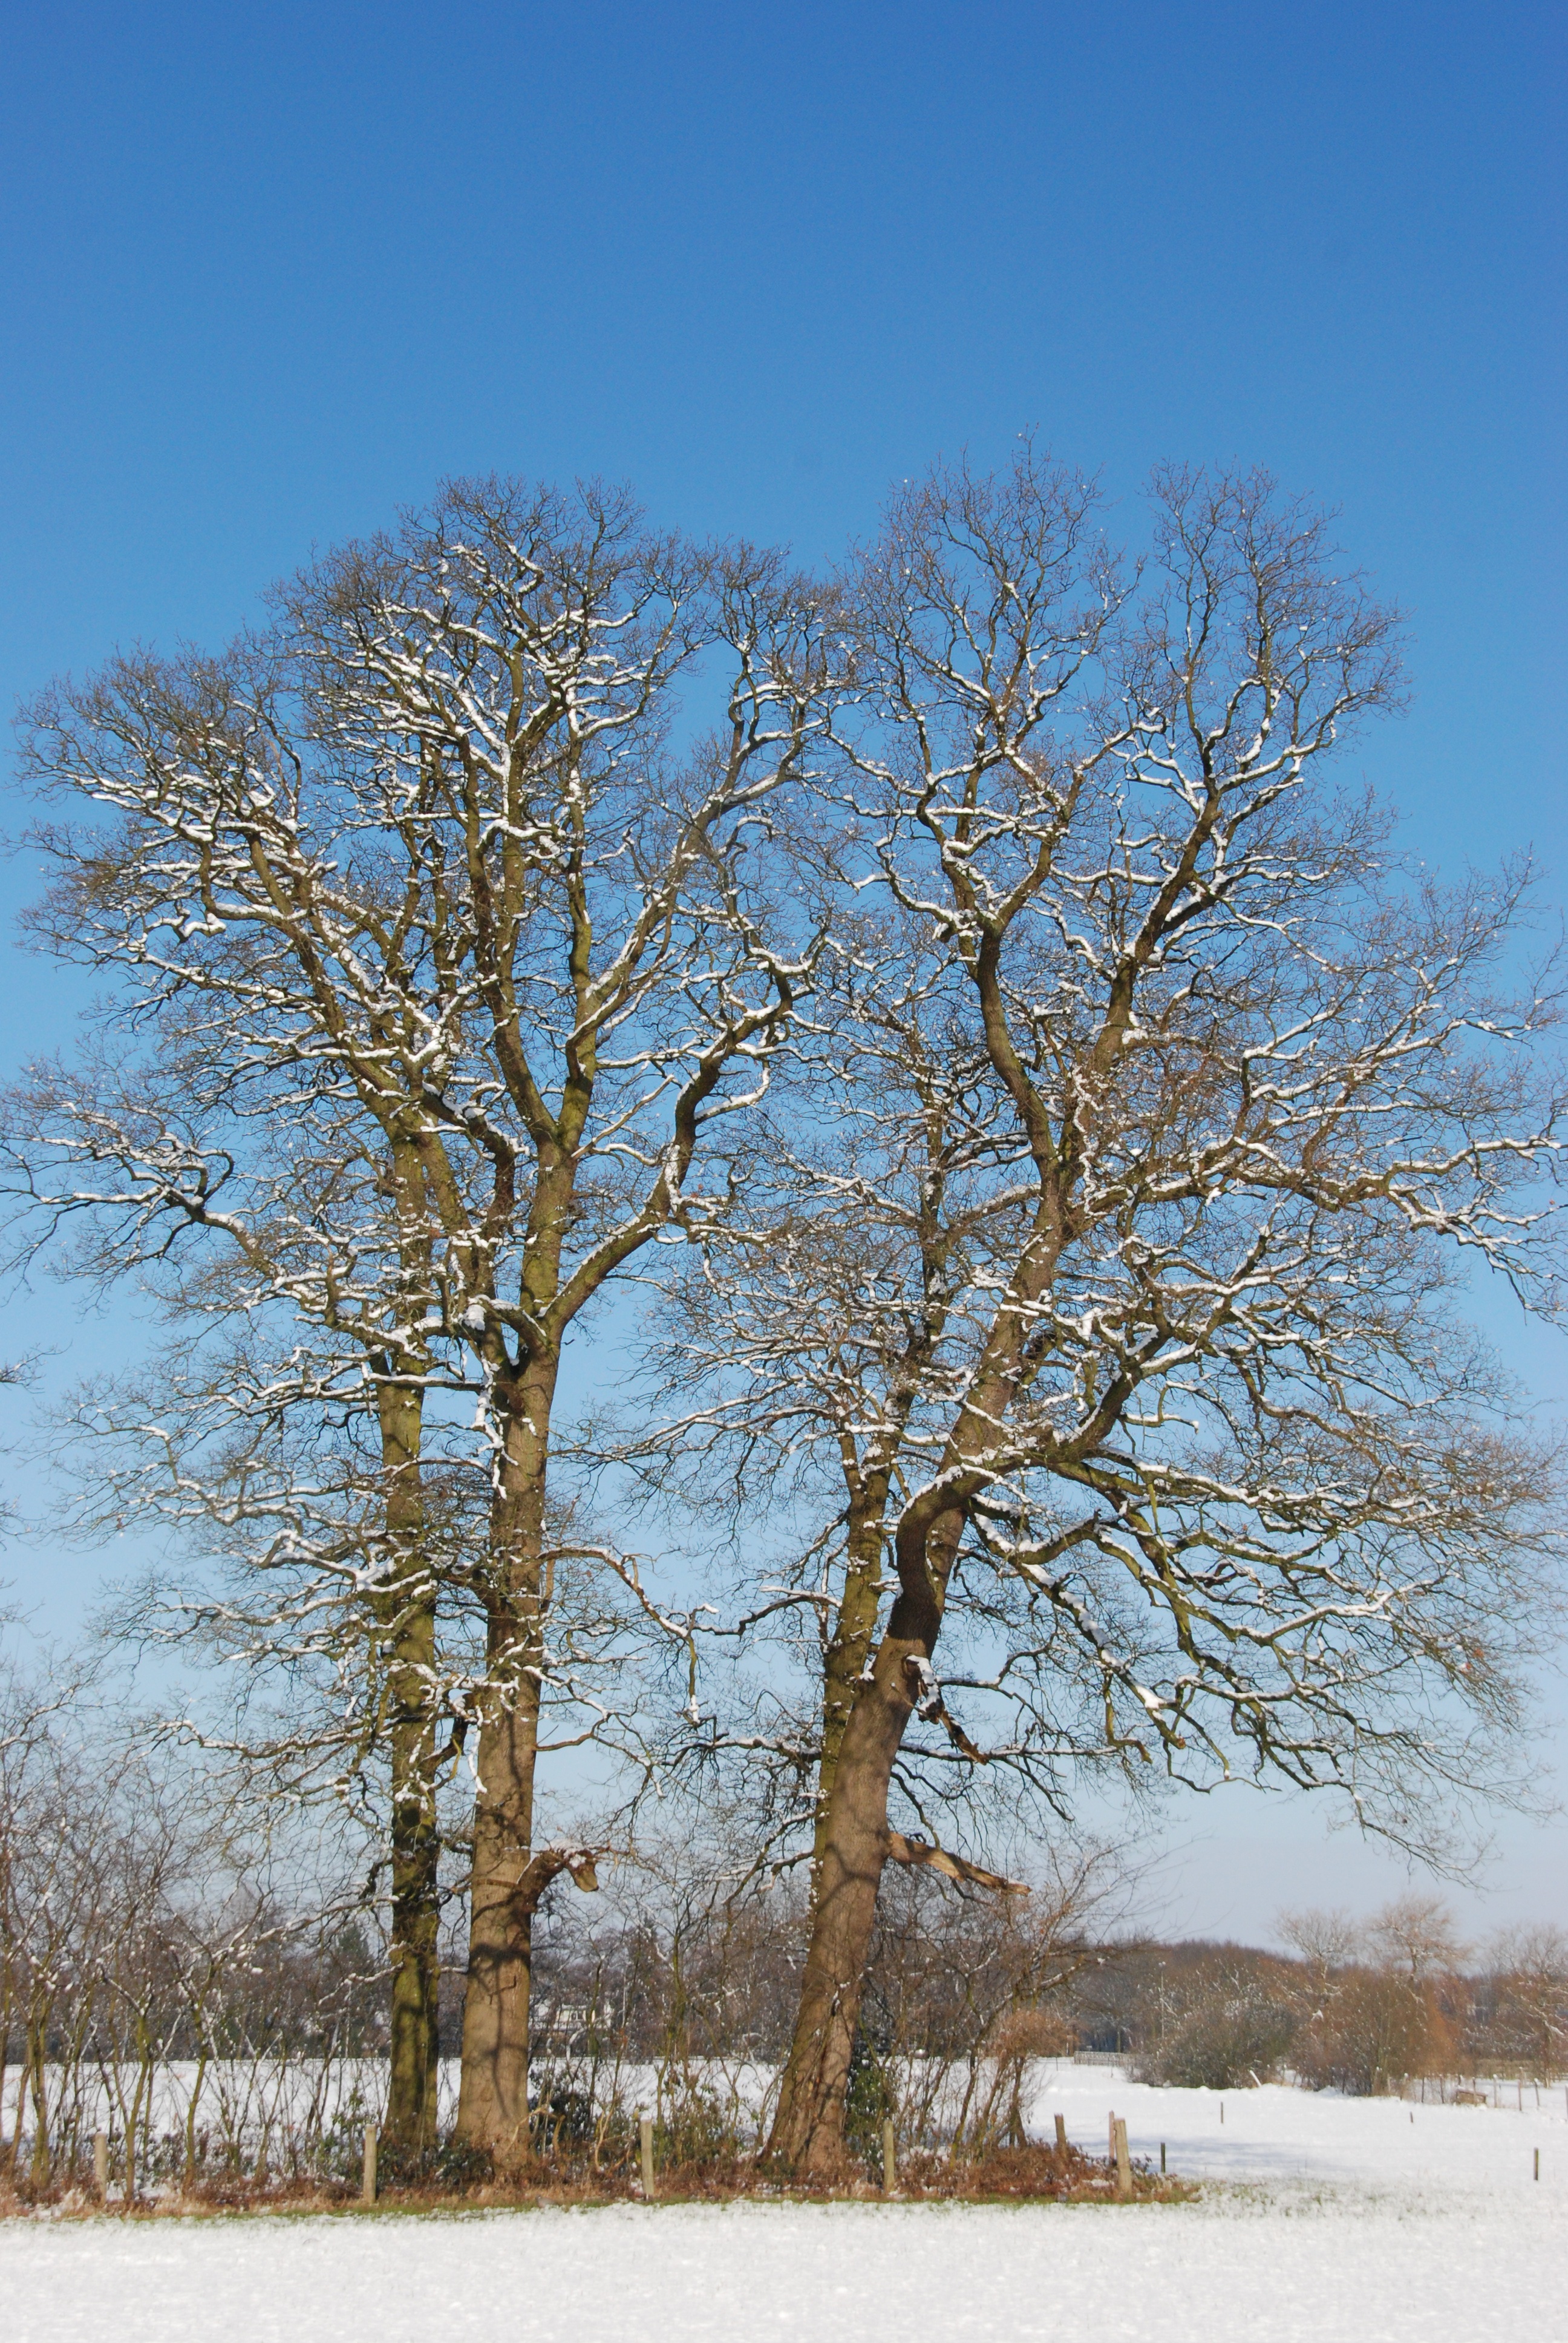
landscape, tree, nature, branch, snow, cold, winter, plant, air, frost, ice, birch, weather, blue, season, freezing, flowering plant, woody plant, land plant